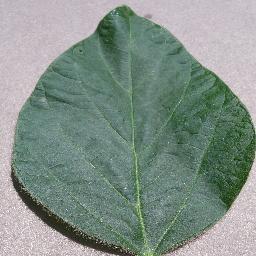
Label: Soybean___healthy